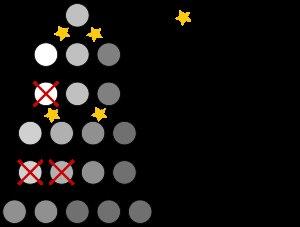
En biologie, la sélection naturelle est l'un des mécanismes moteurs de l'évolution des espèces qui explique le succès reproductif différentiel entre des individus d'une même espèce et le succès différentiel des gènes présents dans une population. Elle est ainsi « un avantage ou un désavantage reproductif, procuré par la présence ou l'absence de variations génétiques propices ou défavorables, face à un environnement qui peut se modifier », le système évolutif de la nature étant un immense jeu d'essais et d'erreurs. C'est un des aspects majeurs de la biodiversité, sur la planète, comme au sein des écosystèmes et des populations.